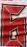
Number: 6